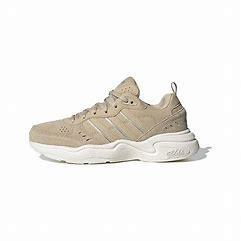
Brand: adidas
Model: neo Adidas NEO Strutter